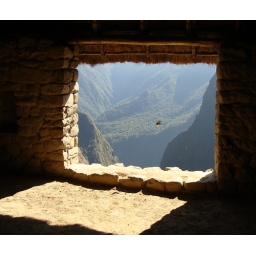
A bird in the window